Evan Mecham

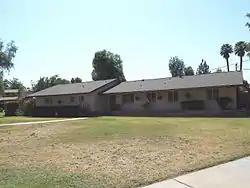
Evan Mecham's house located at 5741 West Harmont Drive in Glendale

Following his campaign against Hayden, Mecham made an unsuccessful run for state chairman of the Republican party in 1963 and unsuccessful runs for governor of Arizona in 1964, 1974, 1978, and 1982. In these four runs, Mecham gained the Republican nomination only for the 1978 election. He developed a political doctrine supporting Jeffersonian democracy and advocating elimination of income taxes, return of federal lands to state control, removing federal involvement in education, and putting welfare under state control. In 1982, Mecham wrote his first book, "Come Back America", in which he discusses his earlier life and political views.